National University of Technology

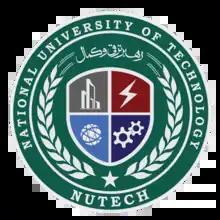
"UNIVERSITY FOR INDUSTRY"Where Heads, Hearts & Hands Combine

The National University of Technology (NUTECH) is a public university located in Islamabad, Pakistan.